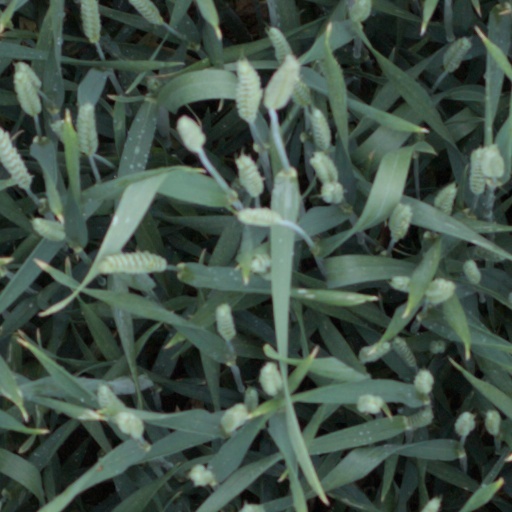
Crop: wheat